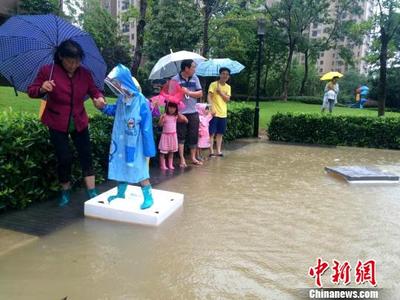
Weather: rain or strom